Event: Nepal Earthquake
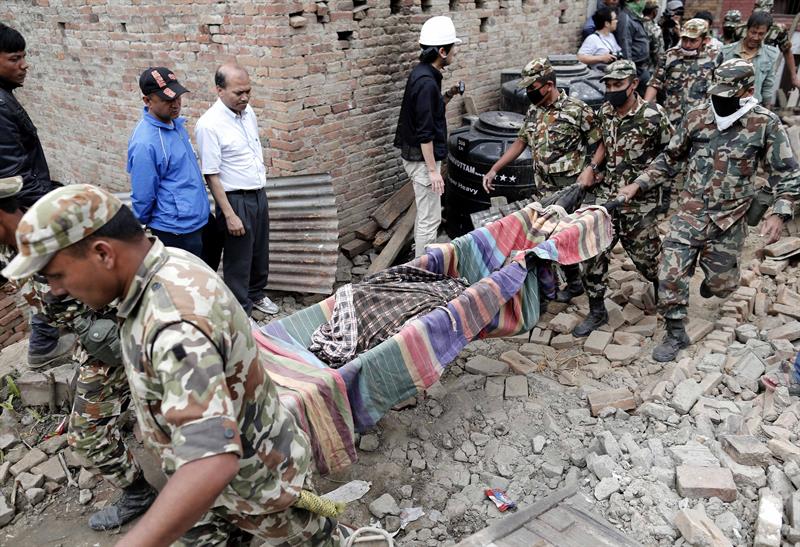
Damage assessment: damage